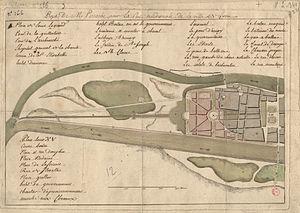
Plan du projet d'aménagement du sud de la Presqu’île, dessiné par Michel Perrache en 1770